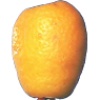
Label: kumquats